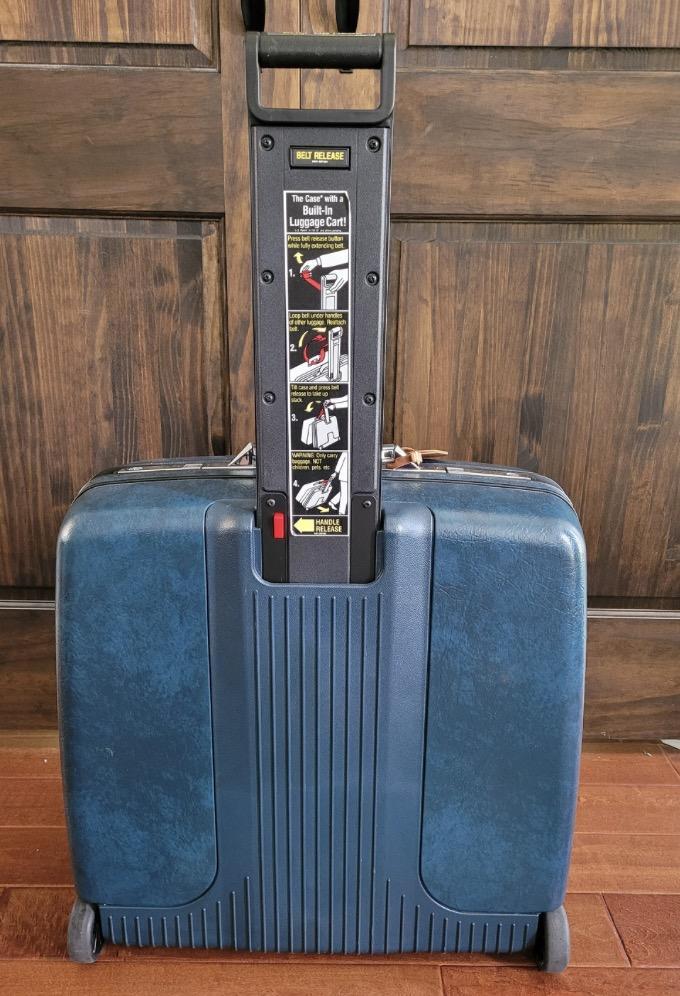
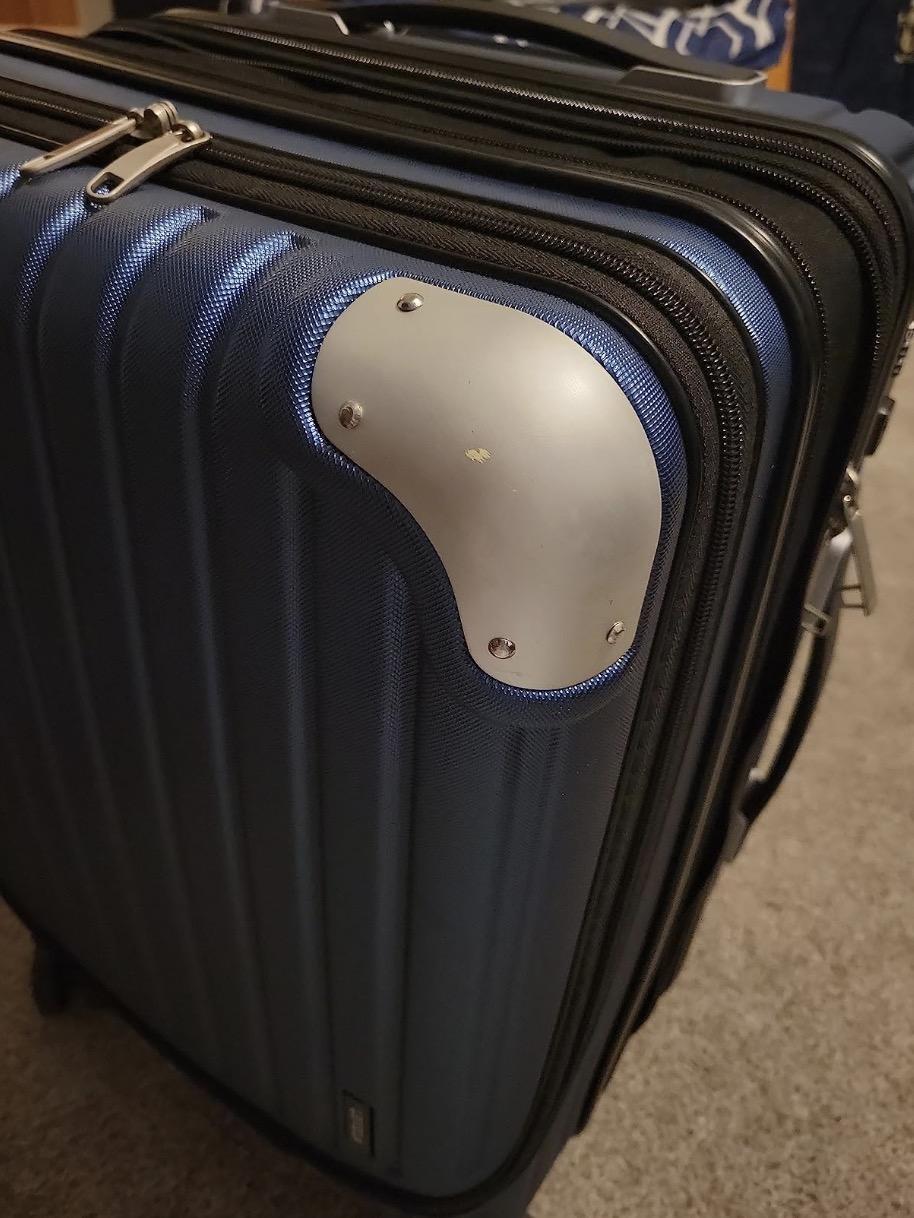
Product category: items_tea
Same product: no